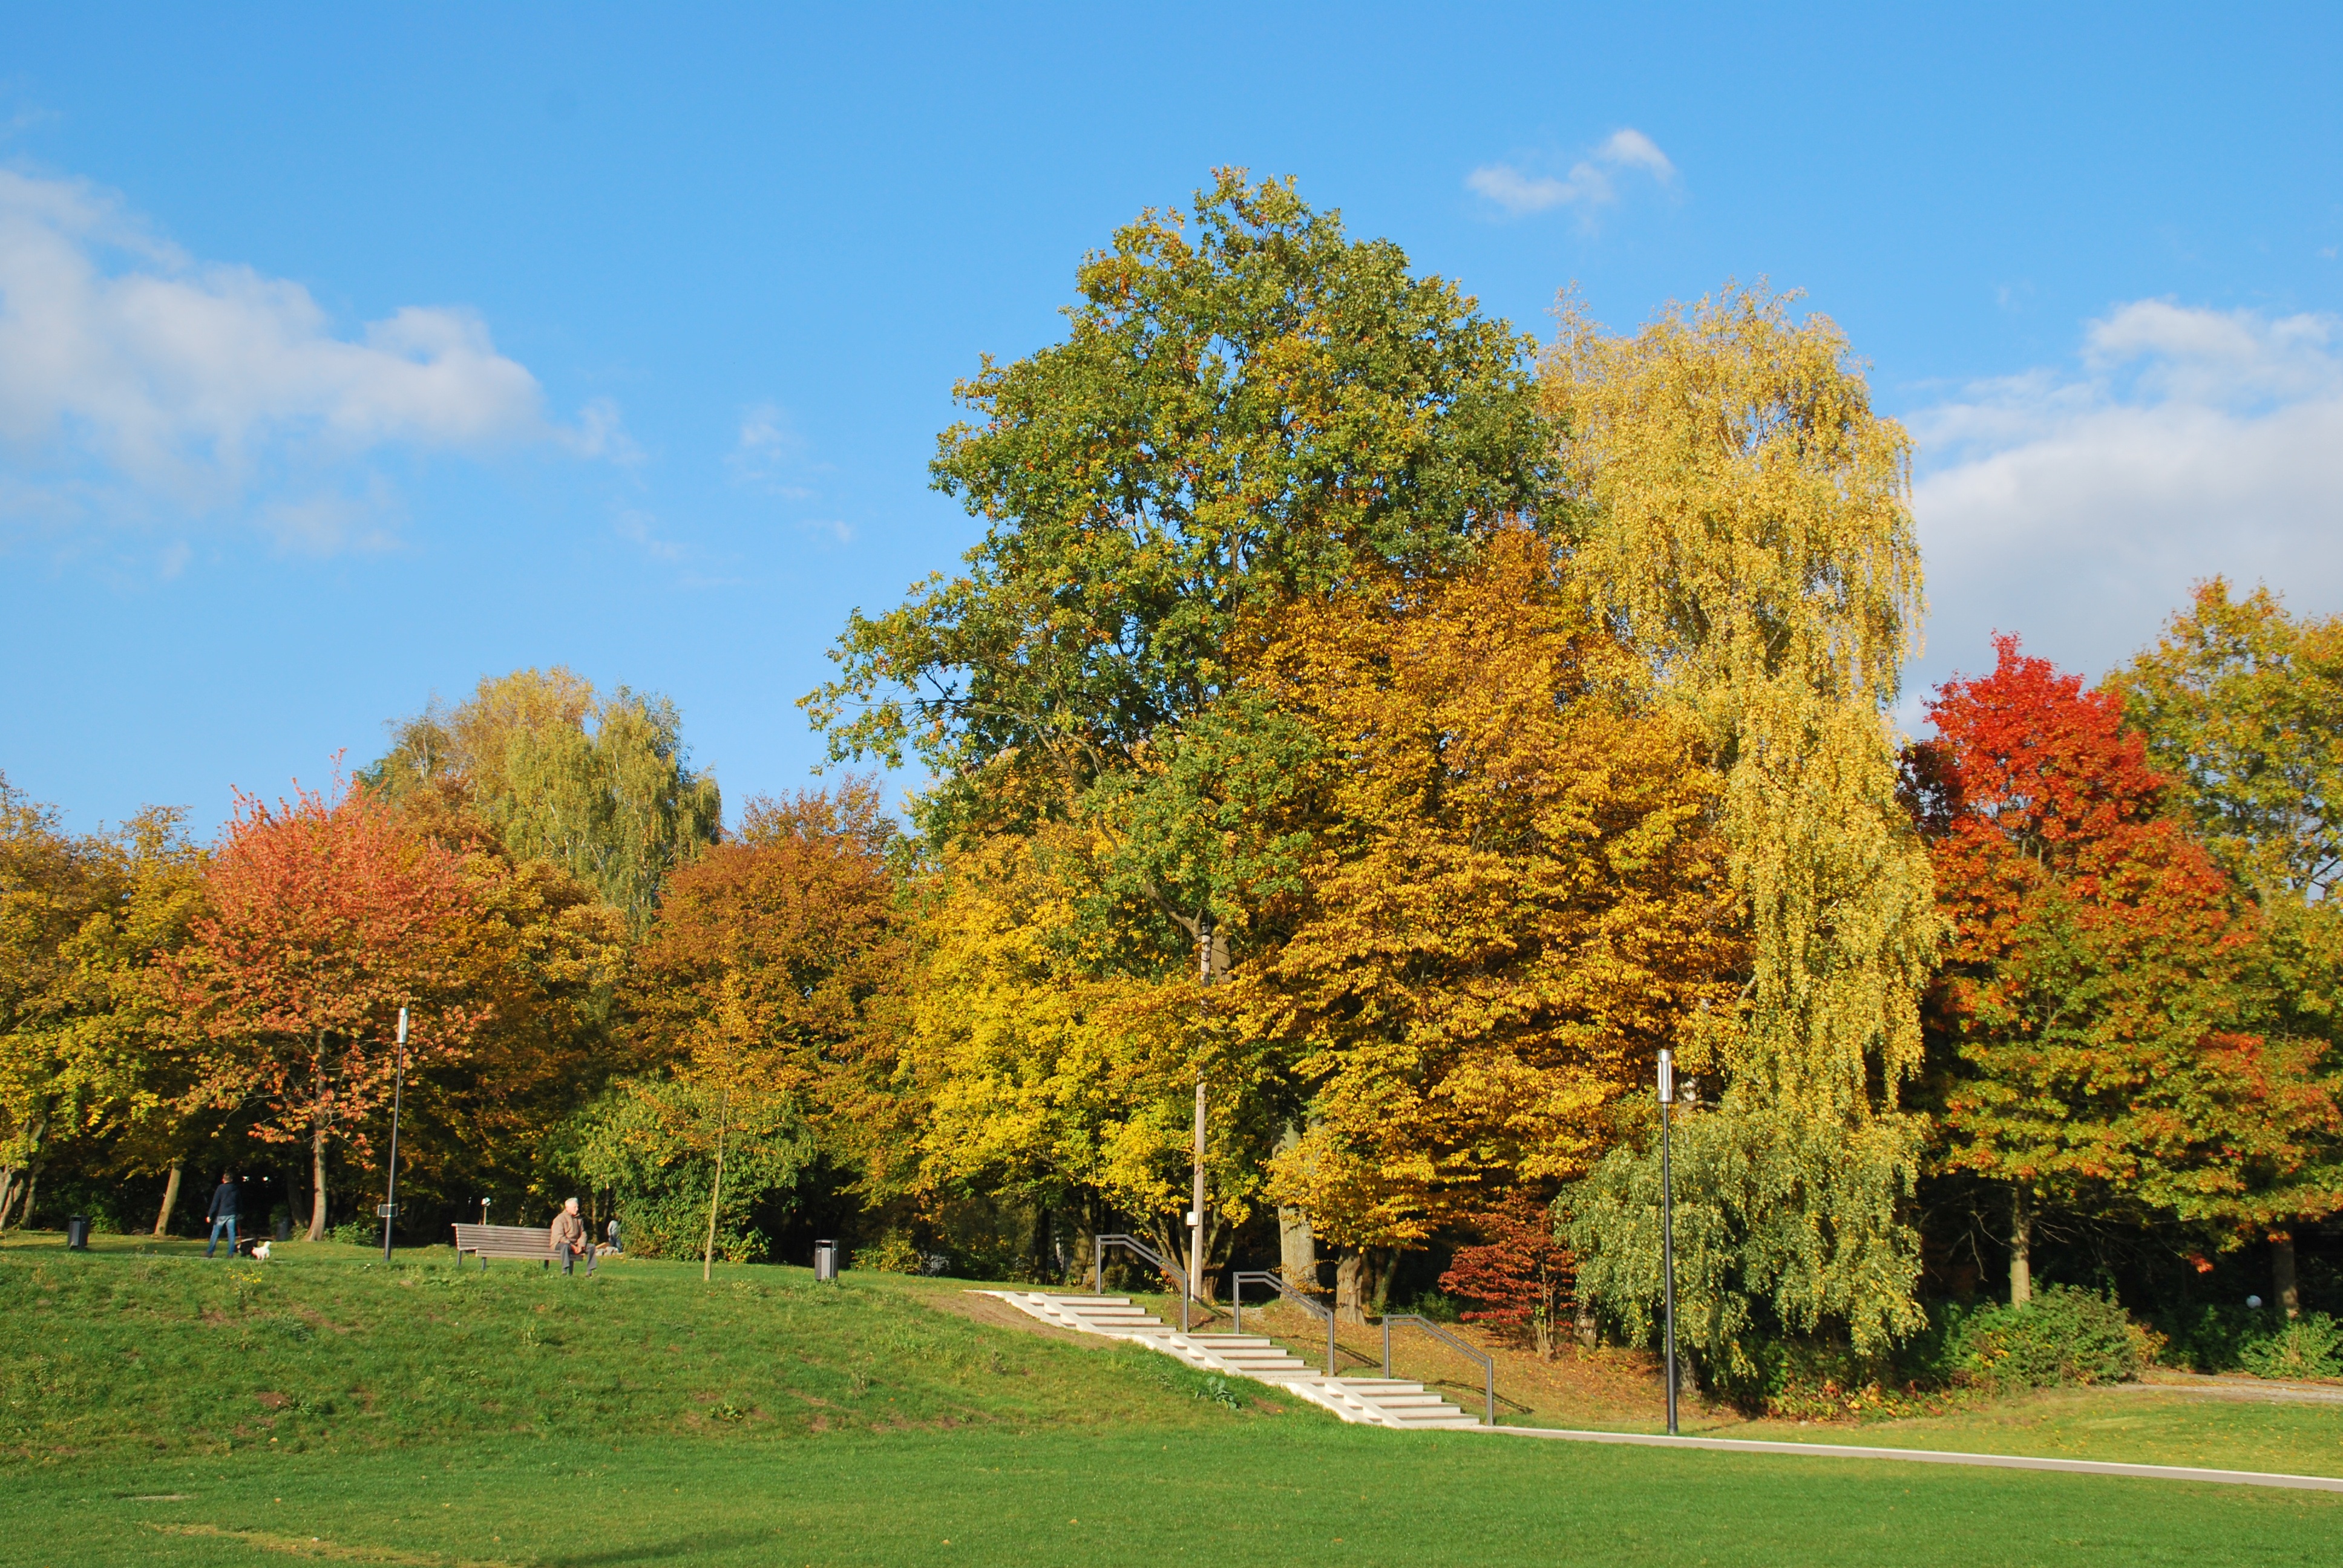
landscape, tree, nature, grass, plant, lawn, meadow, leaf, flower, color, autumn, park, colorful, garden, season, trees, autumn mood, leaves, woodland, fall foliage, ecosystem, colorful leaves, rural area, woody plant